No-hitter

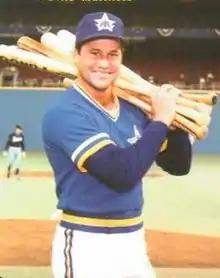
Matt Young allowed no hits in a 1992 game that is not considered a no-hitter because he only pitched eight innings.

A game shortened by previous agreement or that cannot continue due to weather or darkness may be considered a completed official game, as long as at least five innings have been completed. Until 1991, any such game in which a pitcher held the opposing team without hits was considered an official no-hitter; under the current rule, however, a no-hitter must last for at least nine innings to count. There have been thirty-seven such shortened no-hitters. As the rule was applied retroactively, there are thirty-five games in which a no-hitter was shortened by previous agreement, weather, or darkness, with lengths ranging from 5 to 8 innings, that are no longer considered no-hitters.